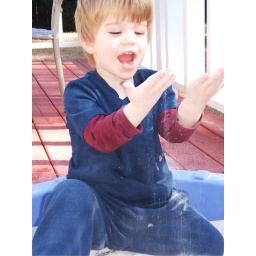
playing in the sand box